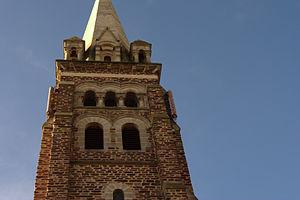
Église Saint-Joseph de La Chapelle-des-Fougeretz.